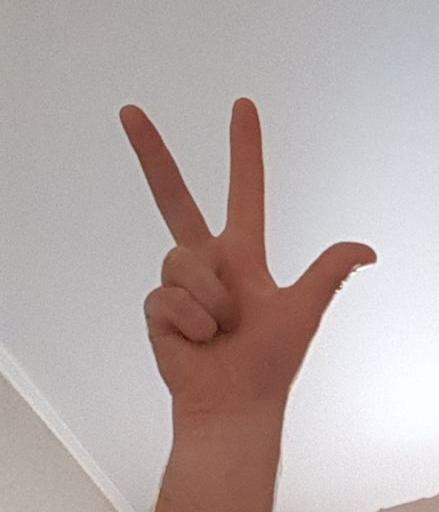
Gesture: three2